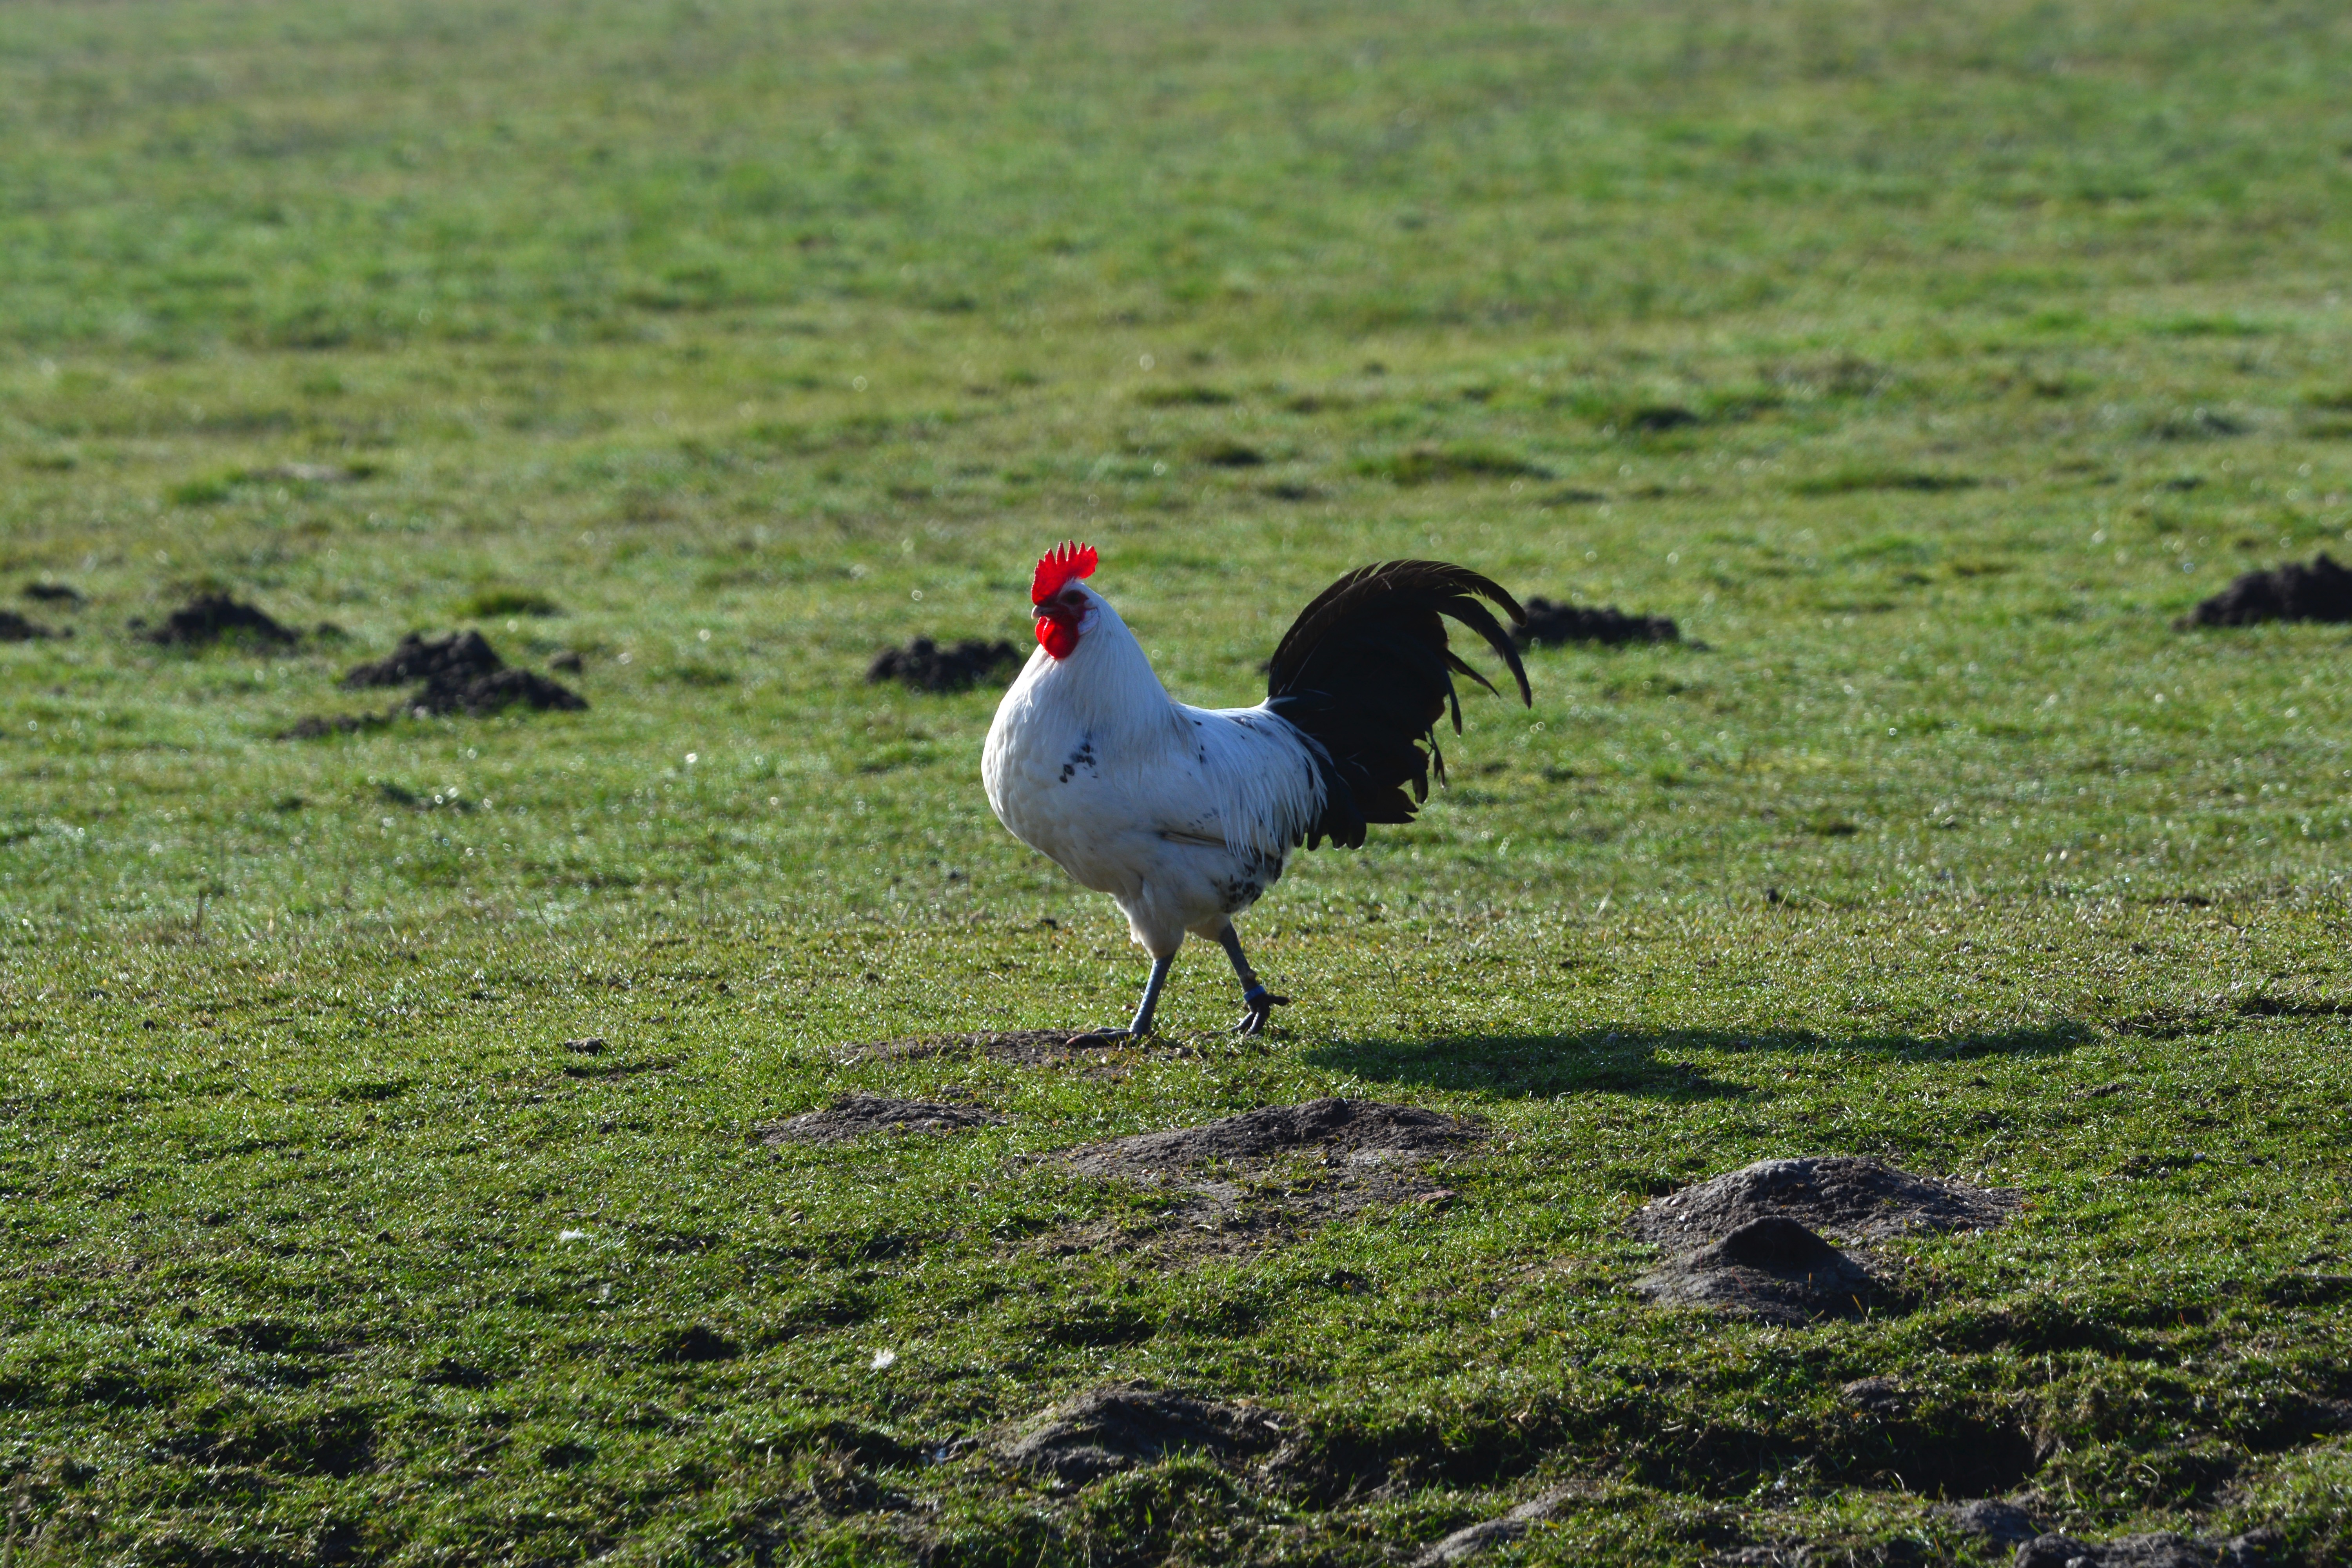
grass, bird, farm, meadow, prairie, animal, wildlife, pasture, fowl, fauna, poultry, wetland, vertebrate, habitat, hahn, cockscomb, chickens, male fowl, gockel, gegl gel, crane like bird